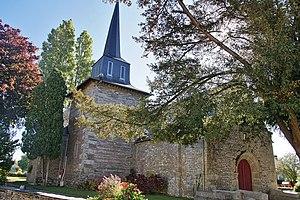
église Notre Dame
La liste des édifices romans en Bretagne recense les édifices romans civils et religieux en Région Bretagne, subsistant totalement ou partiellement. Seuls les édifices présentant encore des parties de l'époque romane visibles et clairement identifiées sont pris en compte.
Missiriac [misiʁjak] est une commune française, située dans le département du Morbihan en région Bretagne.
L'église Notre-Dame est une église catholique située à Missiriac, dans le Morbihan. Elle est dédiée à Notre-Dame.